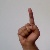
The image shows a hand gesture representing the letter 'D' in Indian Sign Language.